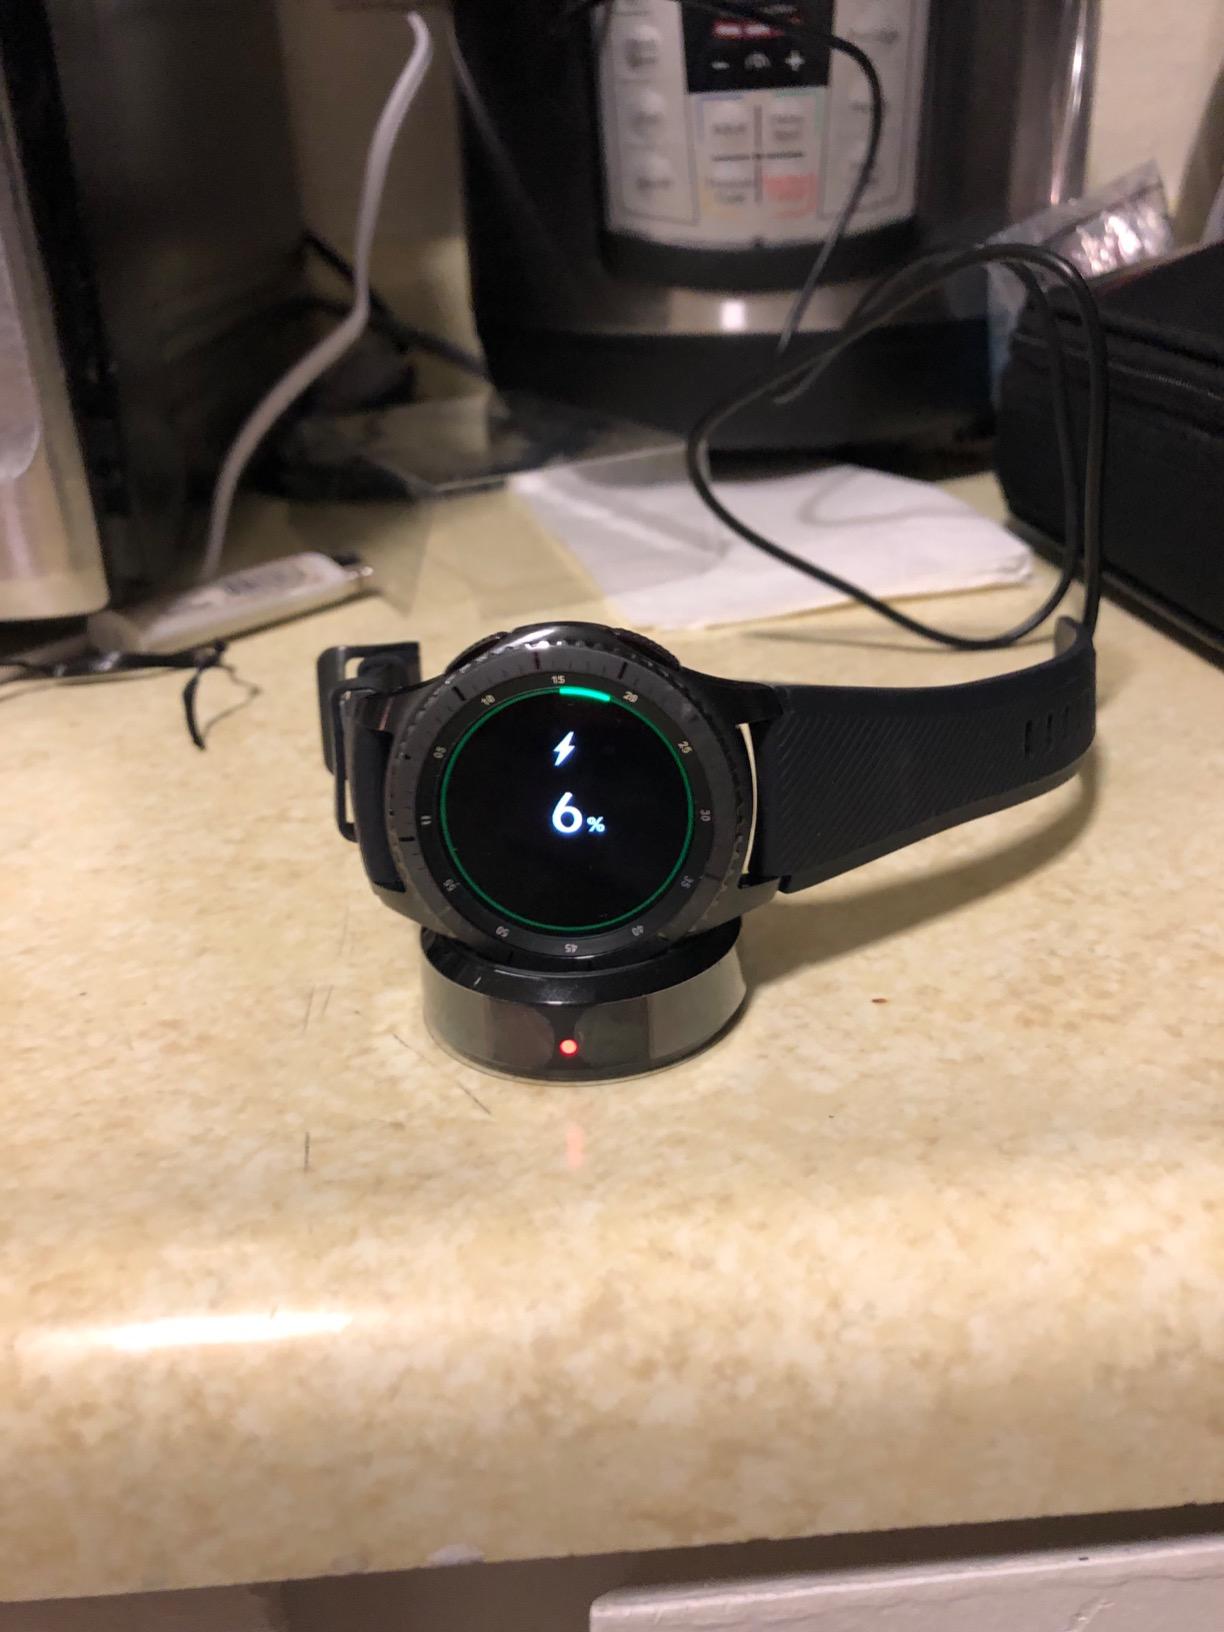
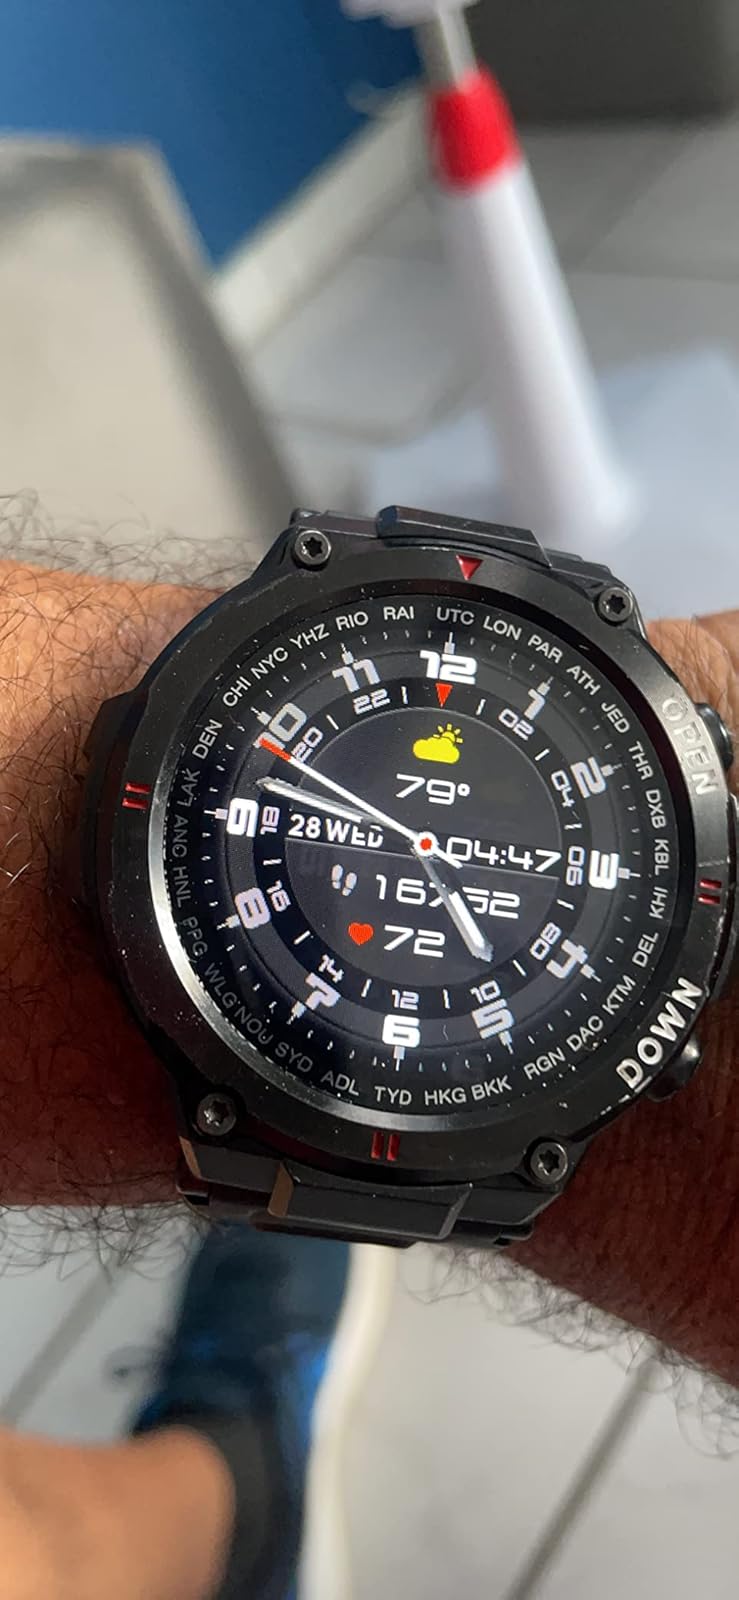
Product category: smartwatch
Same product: no